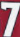
Number: 7